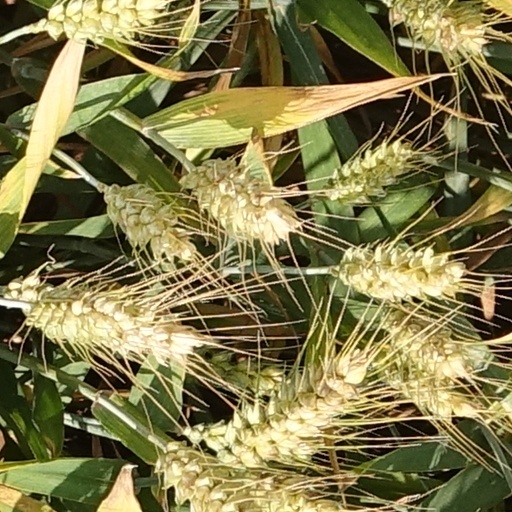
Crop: wheat